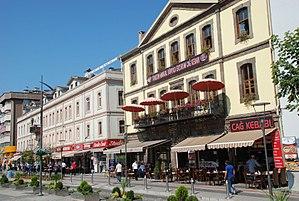
Trabzon, ou Trébizonde, est une ville de Turquie, préfecture de la province du même nom, située au bord de la mer Noire, dans la région de la mer Noire. Capitale culturelle et historique de la région de la mer noire.